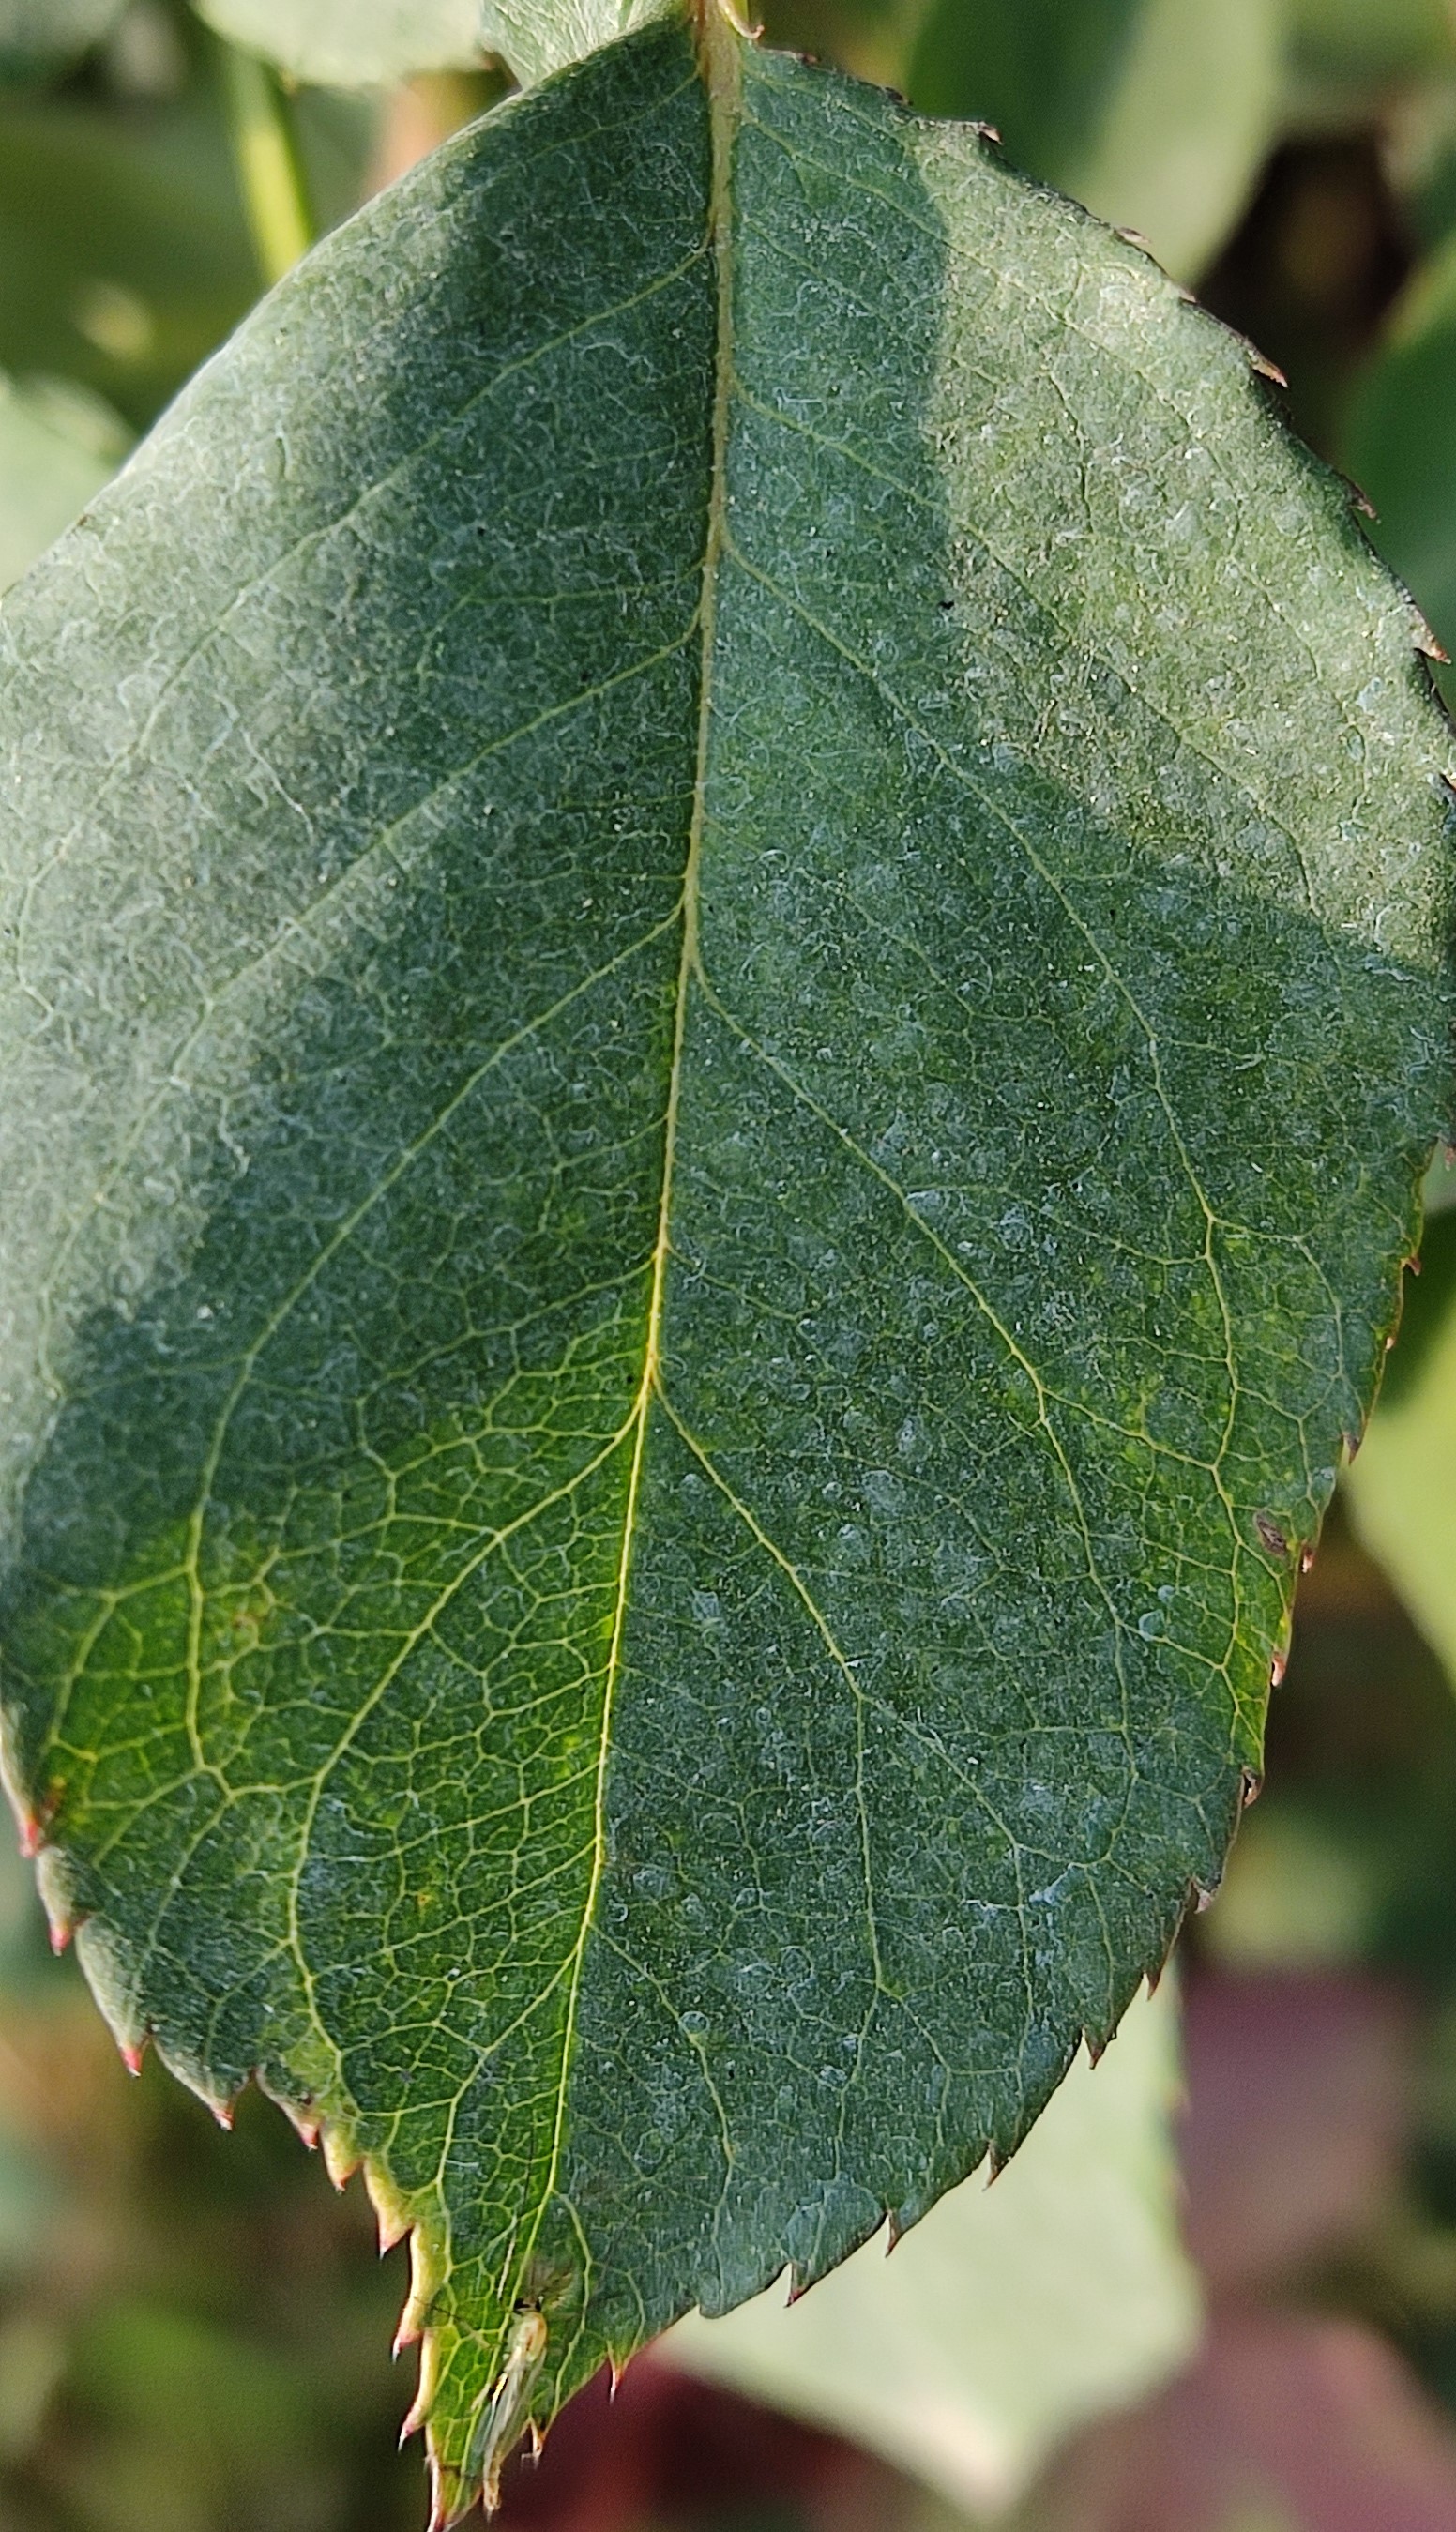
Label: Fresh Leaf